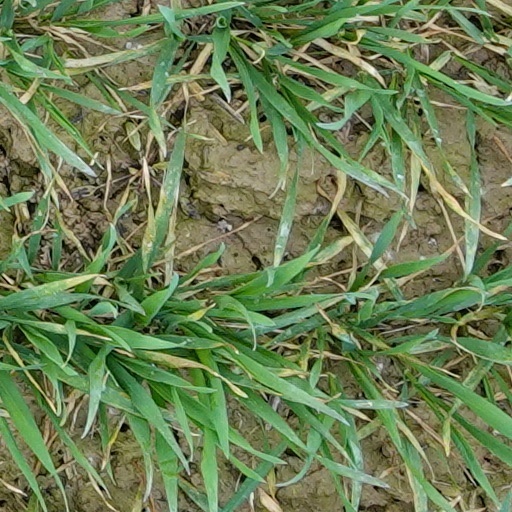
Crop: wheat